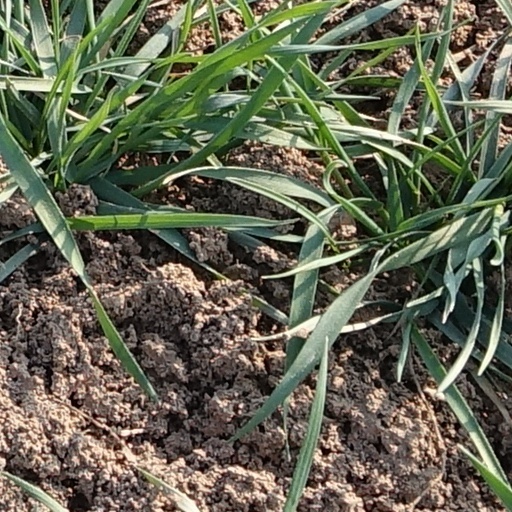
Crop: wheat